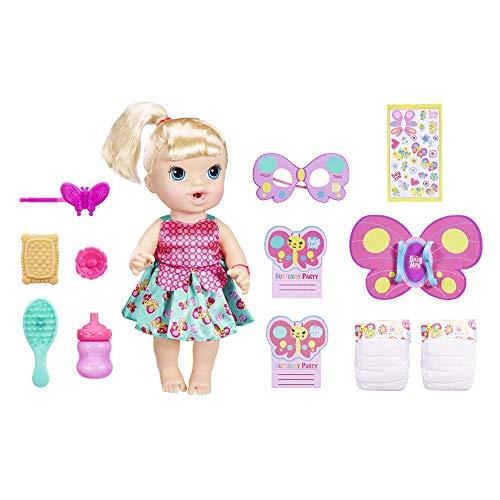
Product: Baby Alive Butterfly Party: Blonde Hair Doll with 12 Accessories That Drinks and Wets, Great Doll for 3 Year Old Girls and Boys and Up (Amazon Exclusive)
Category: Toys & Games | Dolls & Accessories | Dolls
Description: GREAT FOR KIDS AGE 3 AND UP: Kids can have fun getting baby ready for a butterfly celebration, feeding her a bottle, then changing her diaper when she “pees” She’s a great doll for girls and boys 3 years old and up.
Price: $34.99
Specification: ProductDimensions:4x18.9x13.9inches|ItemWeight:1.85pounds|ShippingWeight:1.85pounds(Viewshippingratesandpolicies)|ASIN:B07G3FFB2D|Itemmodelnumber:B07G3FFB2D|Manufacturerrecommendedage:3yearsandup